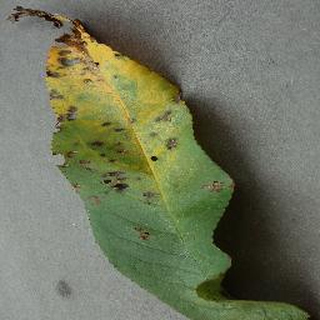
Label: peach_bacterial_spot